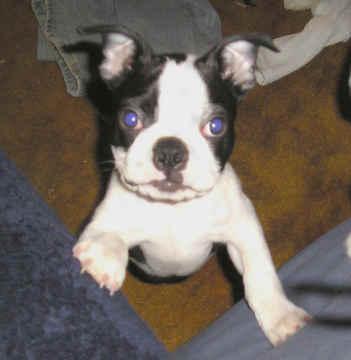
Boston_bull